Chris Jorgensen

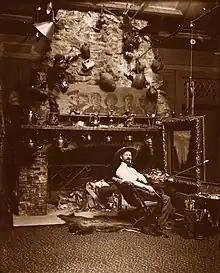
Jorgensen inside his Studio in Yosemite National Park

Christian August Jorgensen (October 7, 1860 - June 24, 1935) was a Norwegian-born American landscape painter. Jorgensen is best known for his paintings of Yosemite Valley and the California Missions.